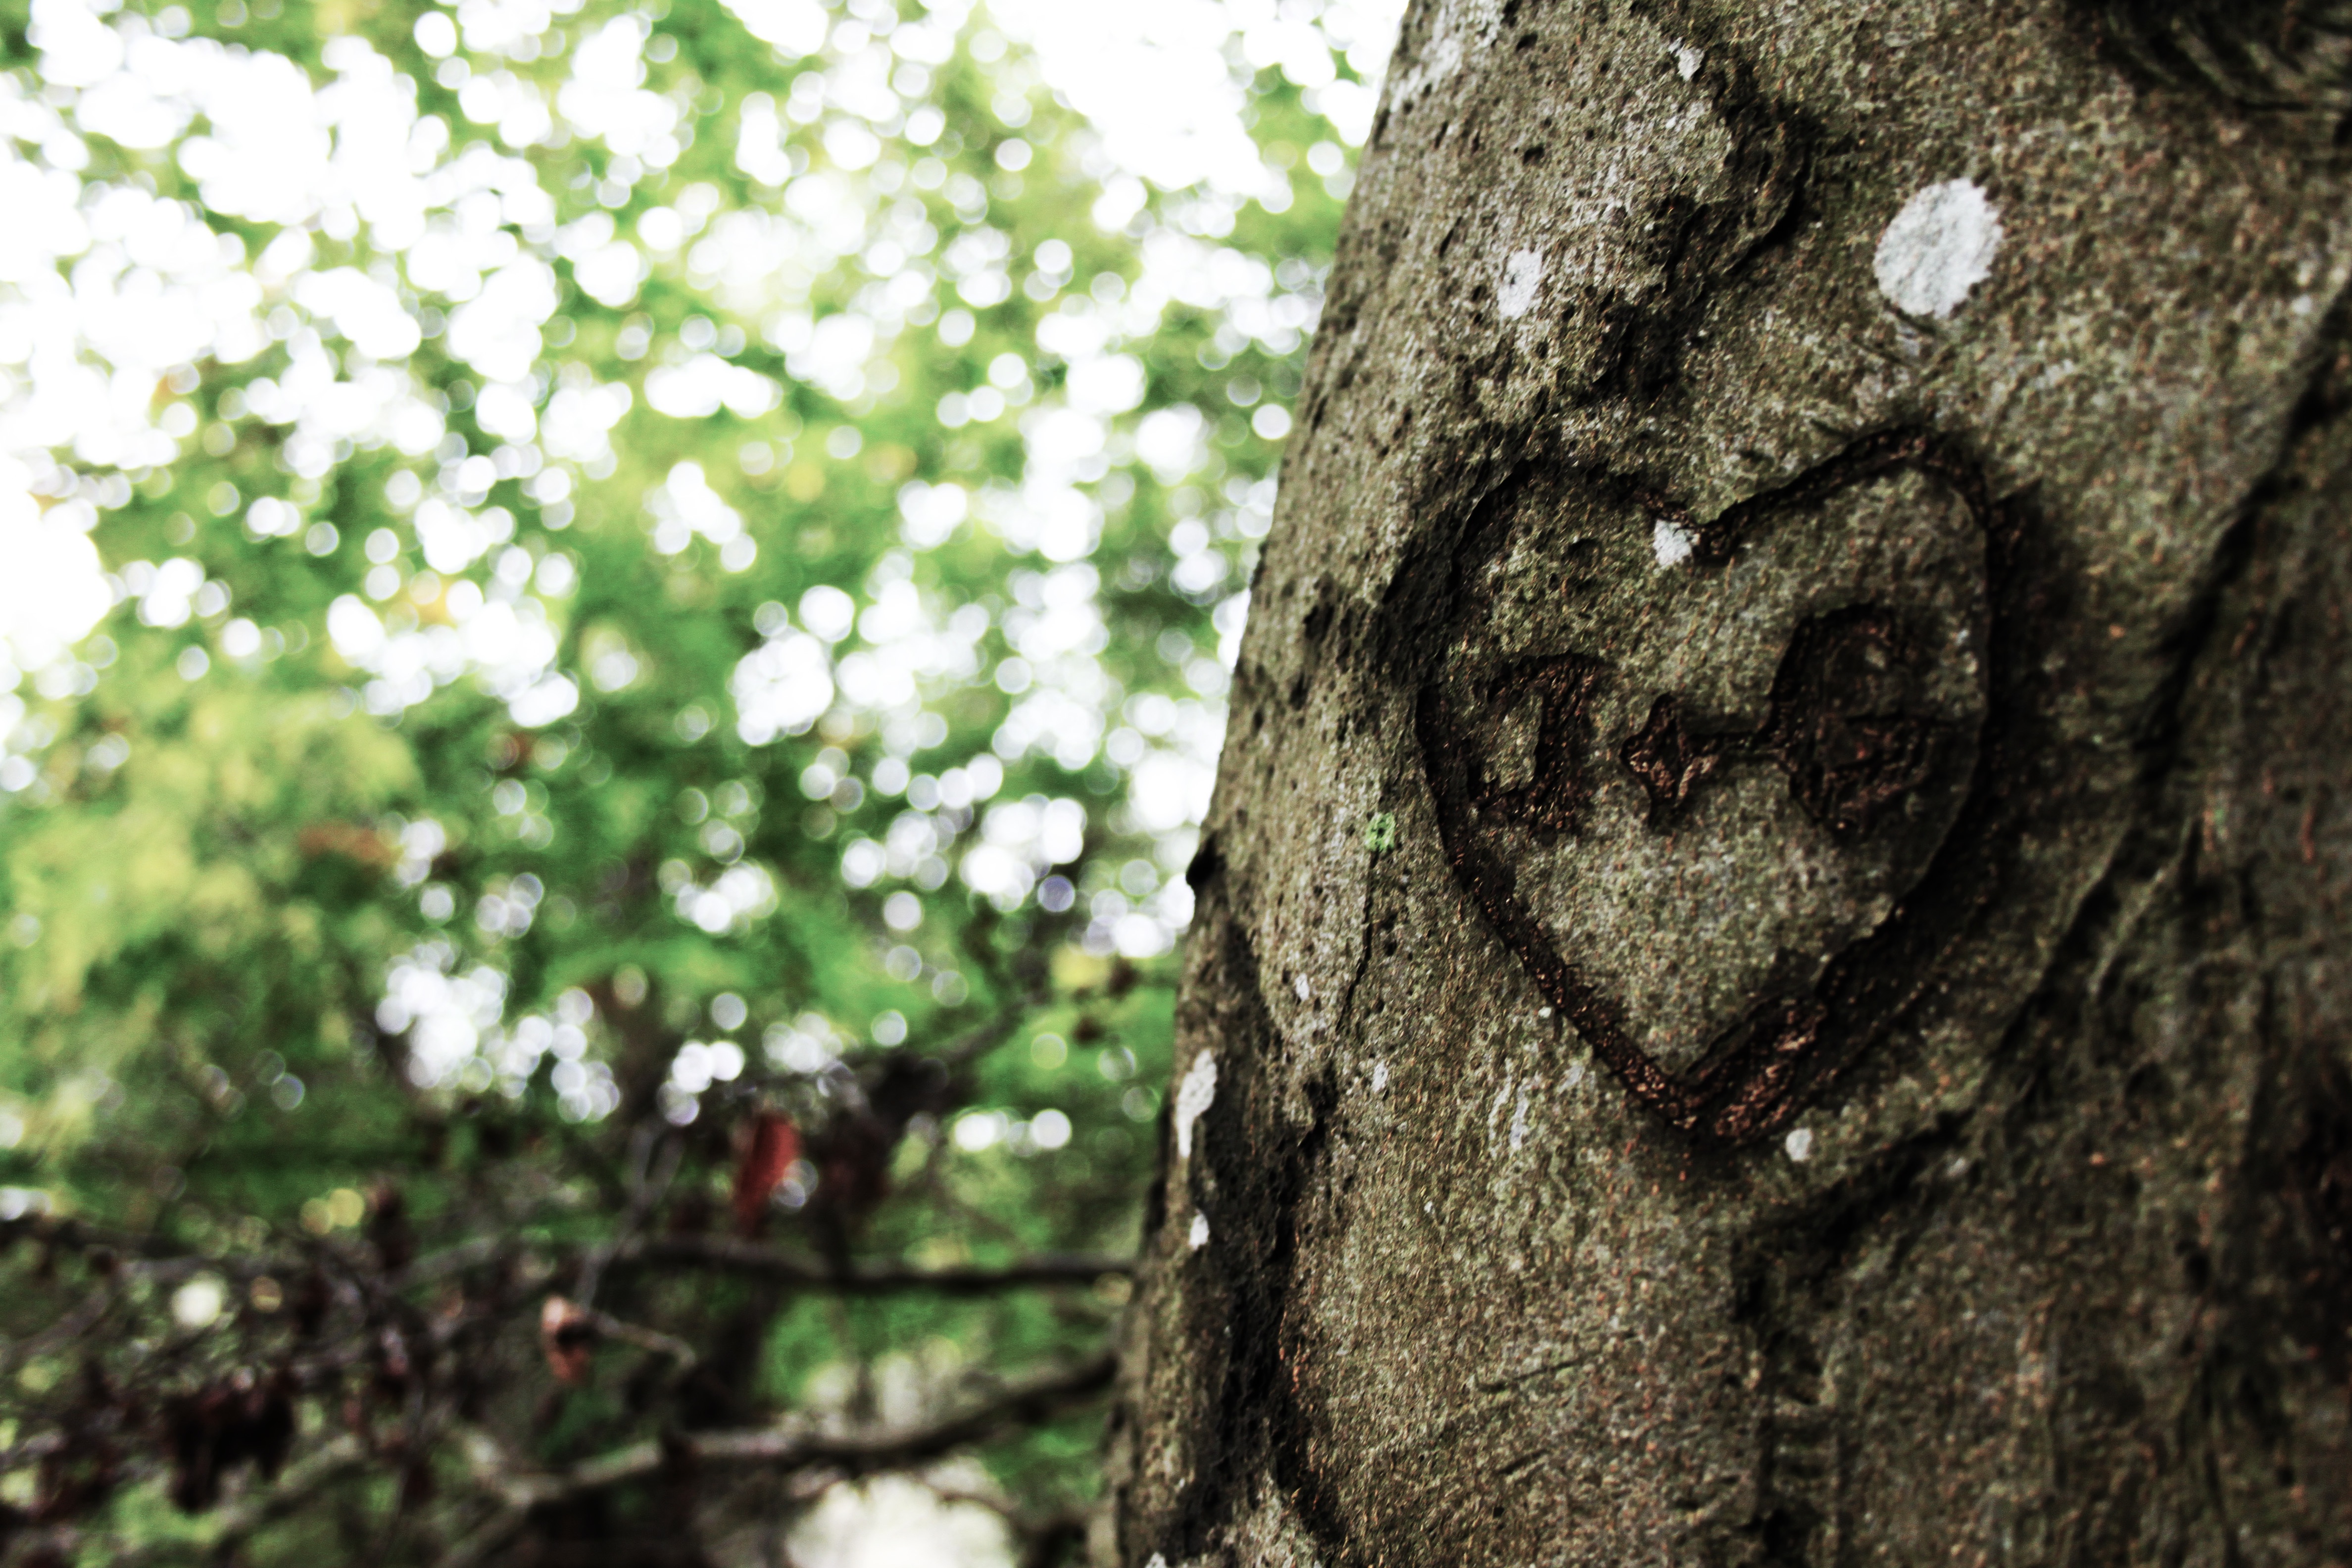
tree, nature, forest, branch, plant, leaf, flower, trunk, spring, green, autumn, soil, botany, flora, close up, woodland, flowering plant, woody plant, land plant